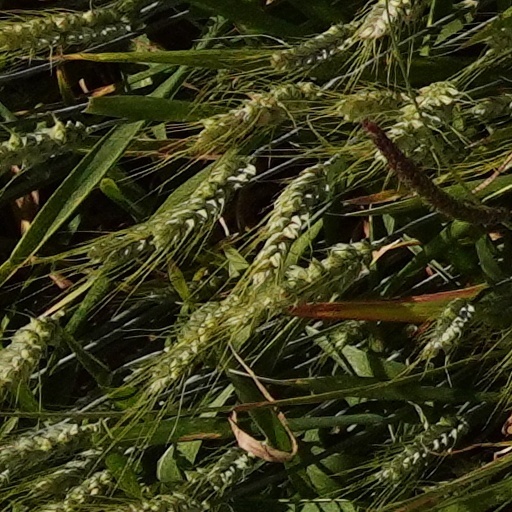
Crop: wheat